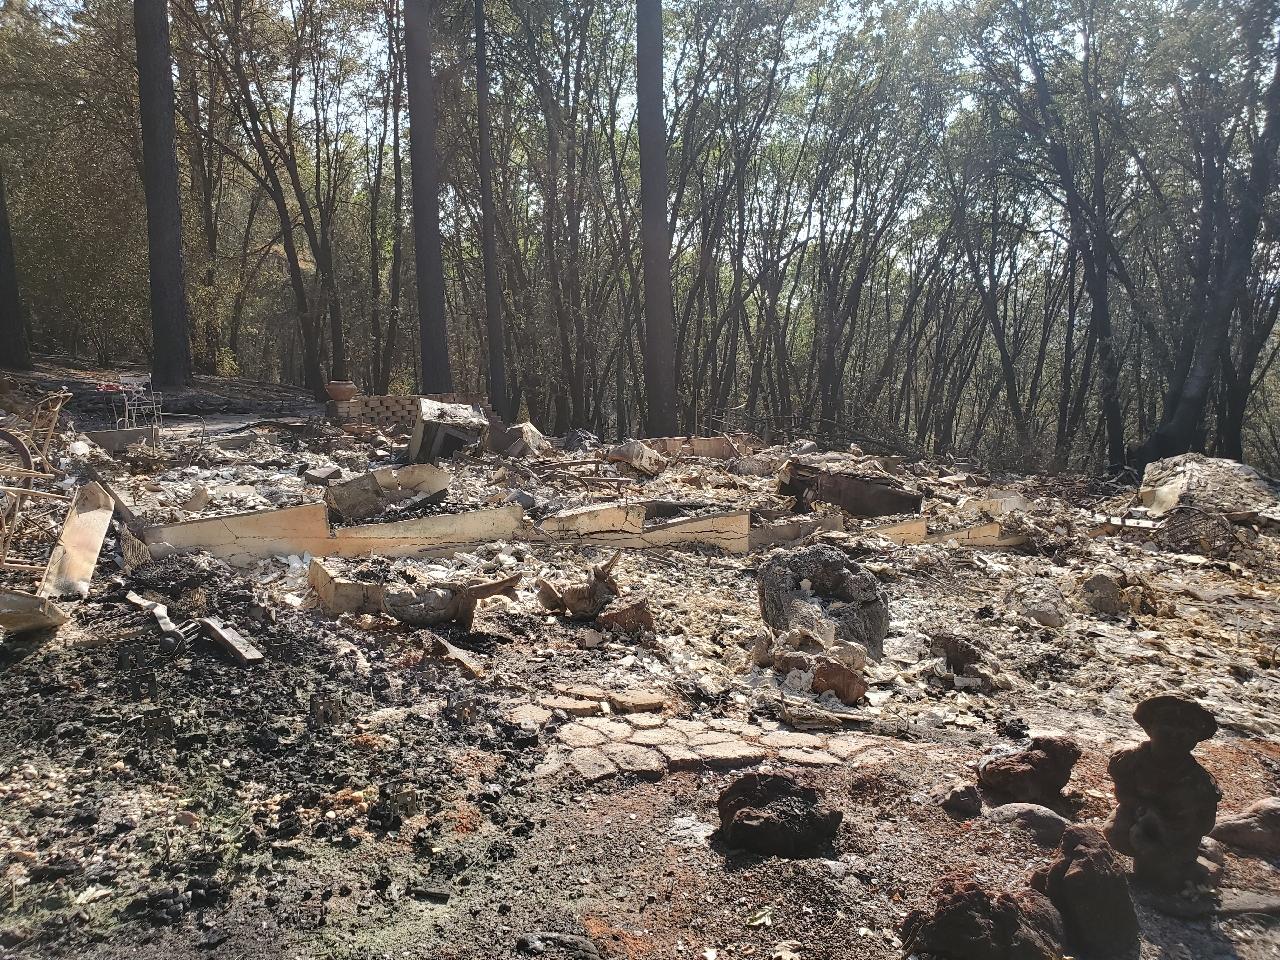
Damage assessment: destroyed